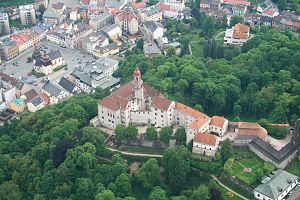
Náchod est une ville de la région de Hradec Králové, en Tchéquie, et le chef-lieu du district de Náchod. Sa population s'élevait à 19 897 habitants en 2020.